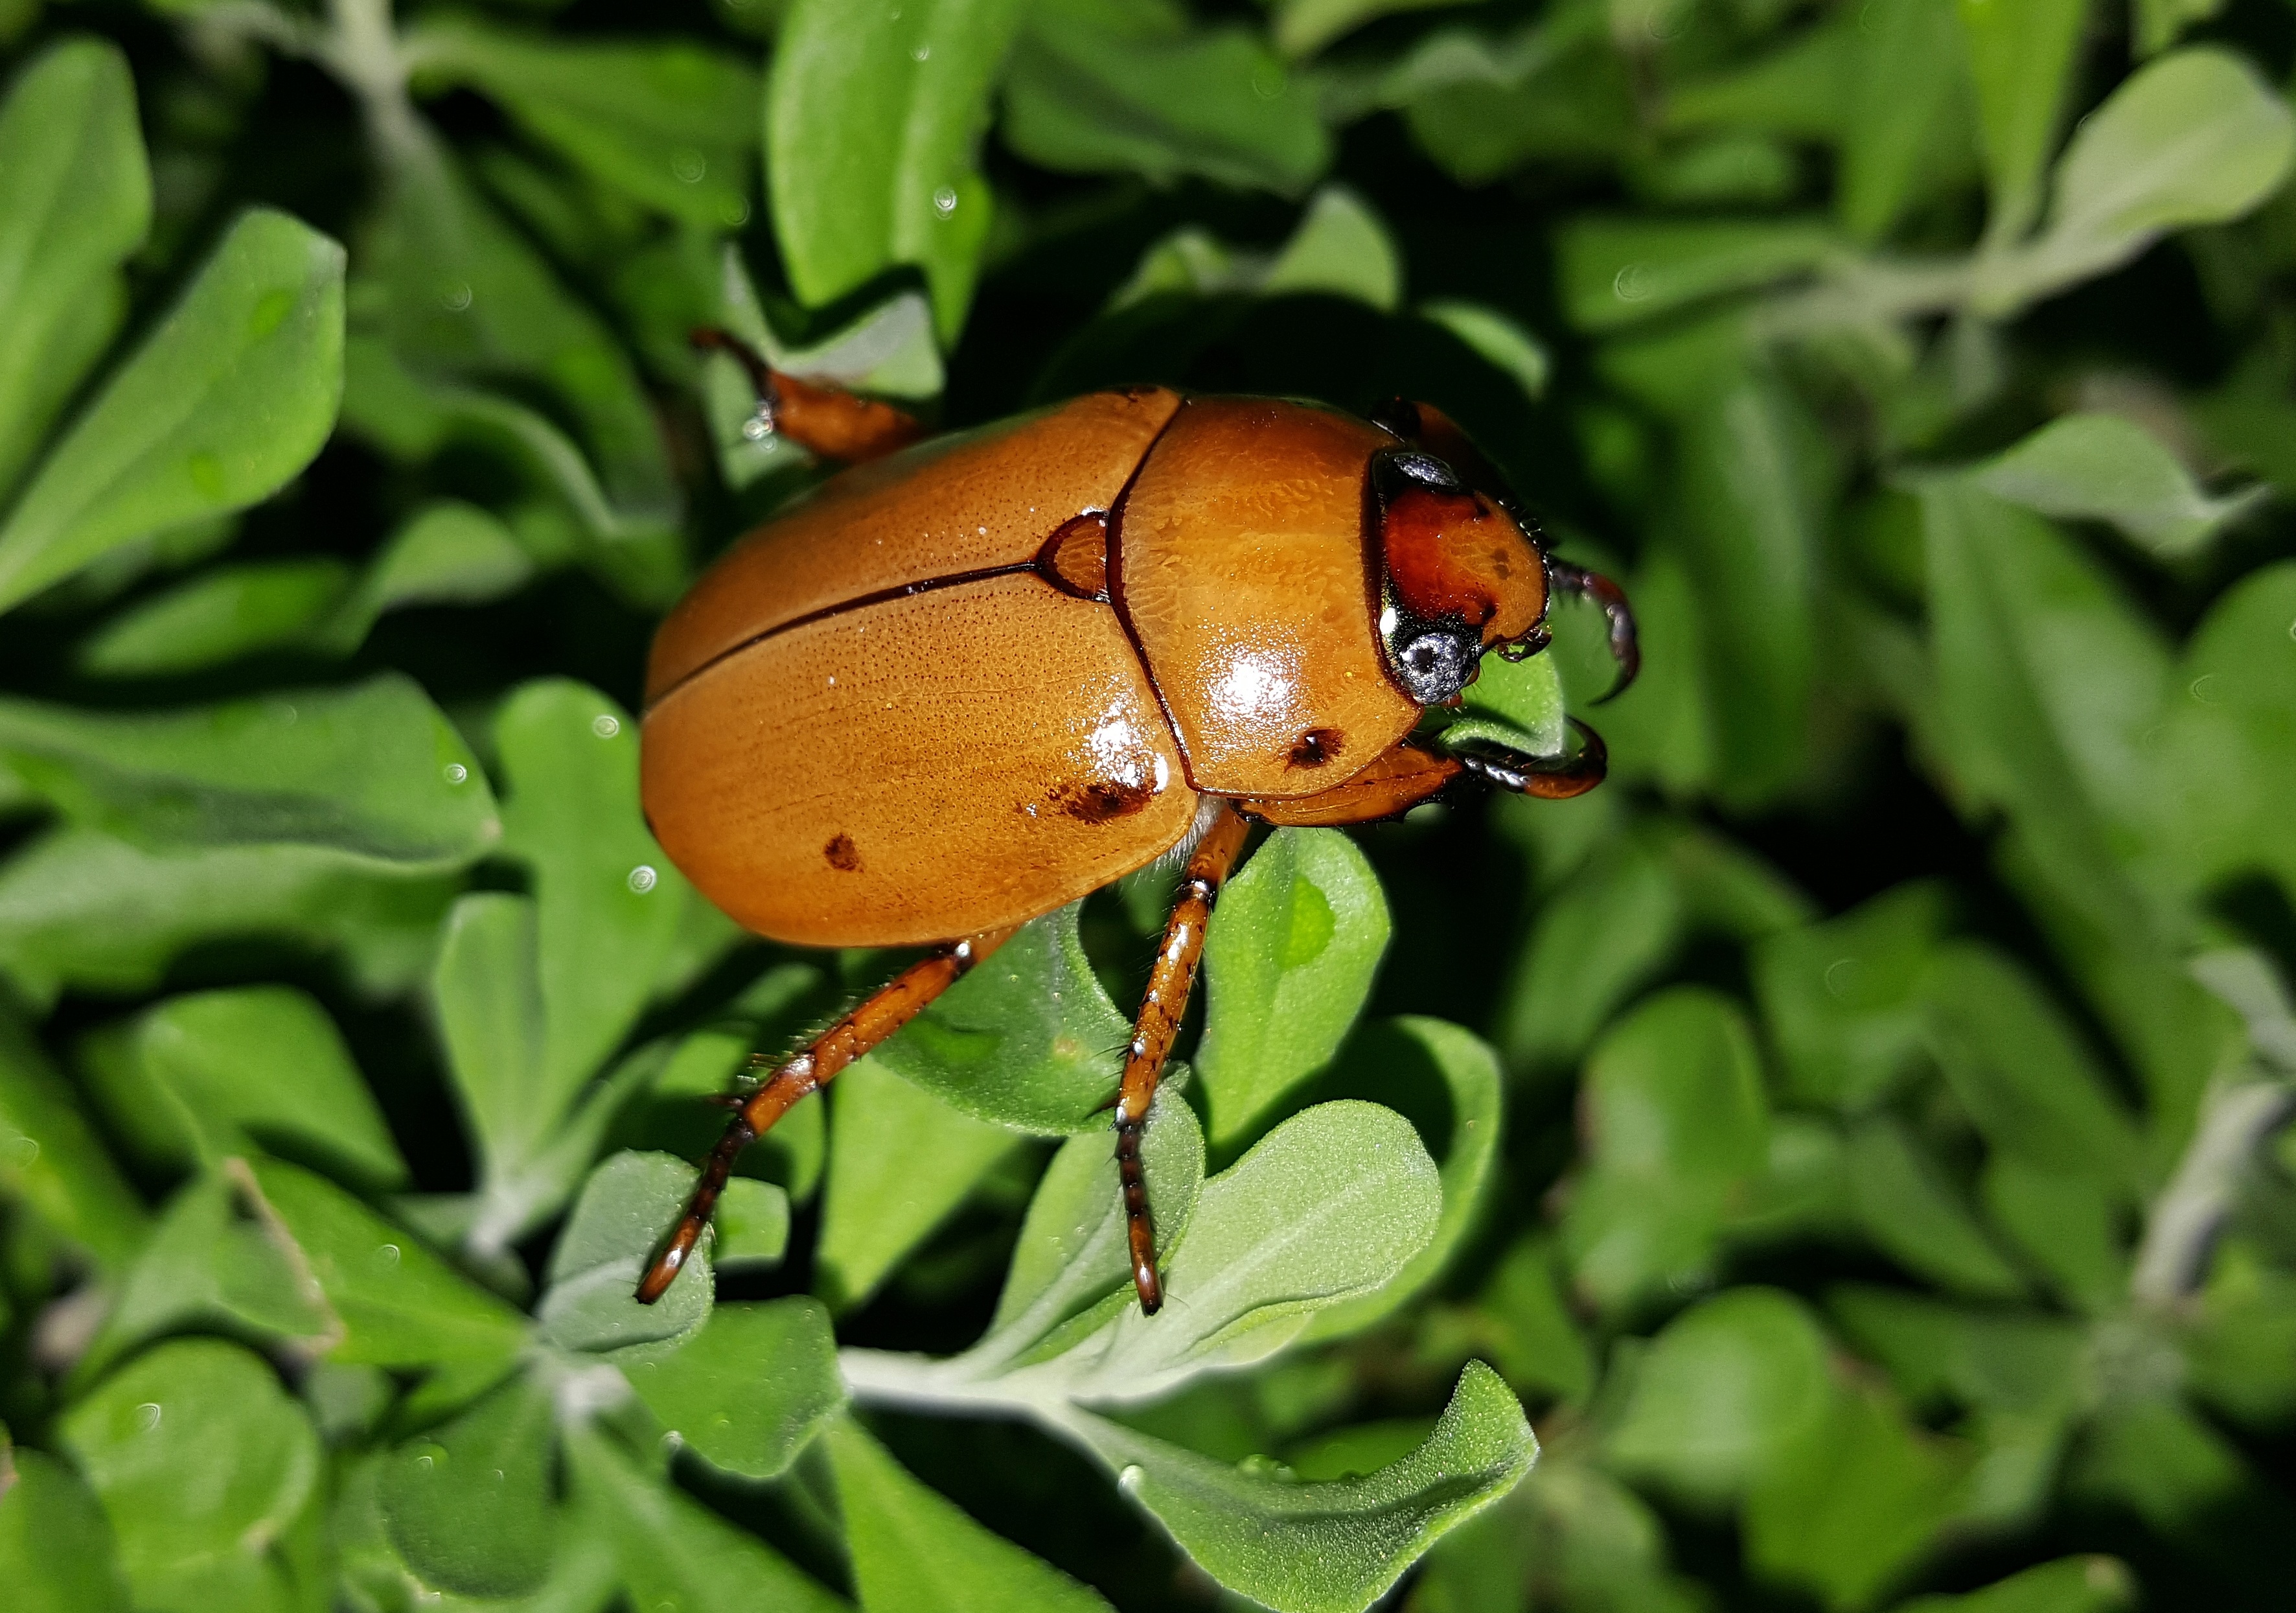
nature, flower, wildlife, green, insect, bug, botany, fauna, ladybird, invertebrate, close up, entomology, animals, beetle, macro photography, winged insect, flying insect, leaf beetle, grapevine beetle, spotted june beetle, spotted pelidnota, rutelinae, pelidnota punctata